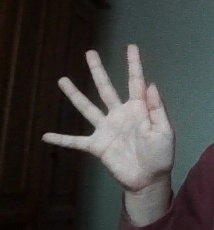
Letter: sheen